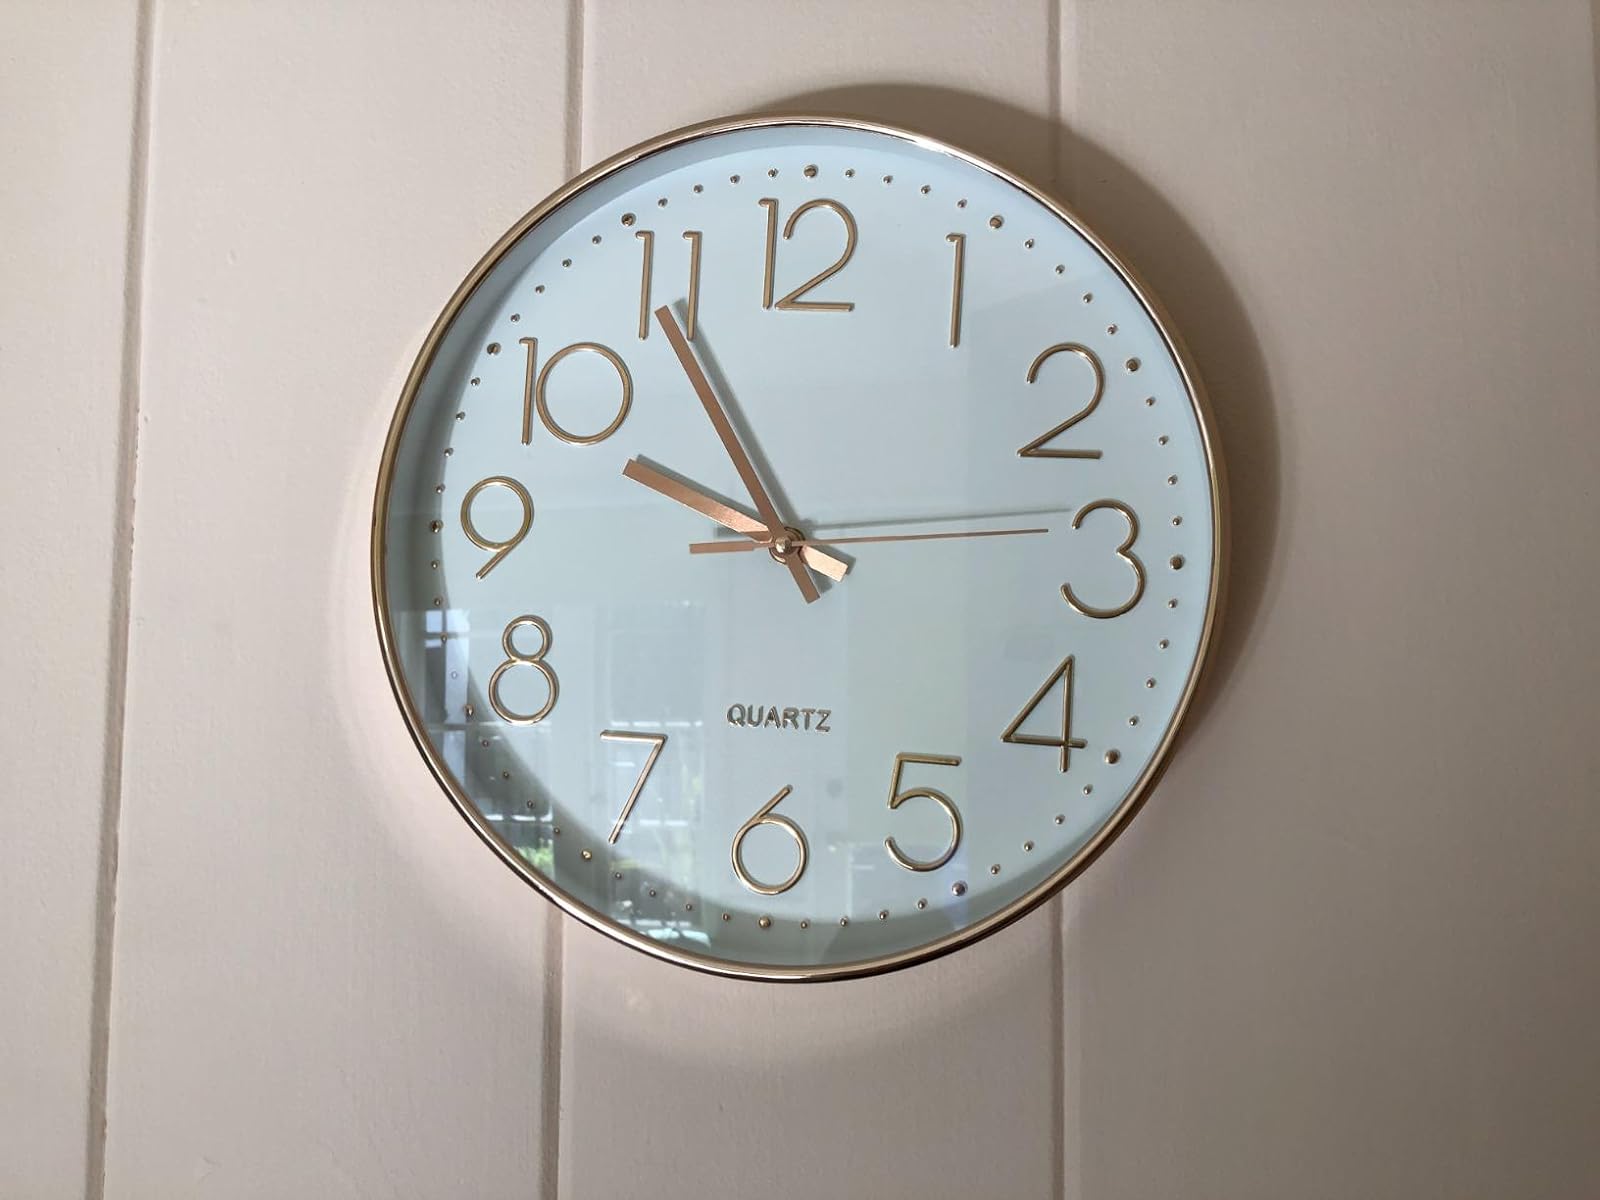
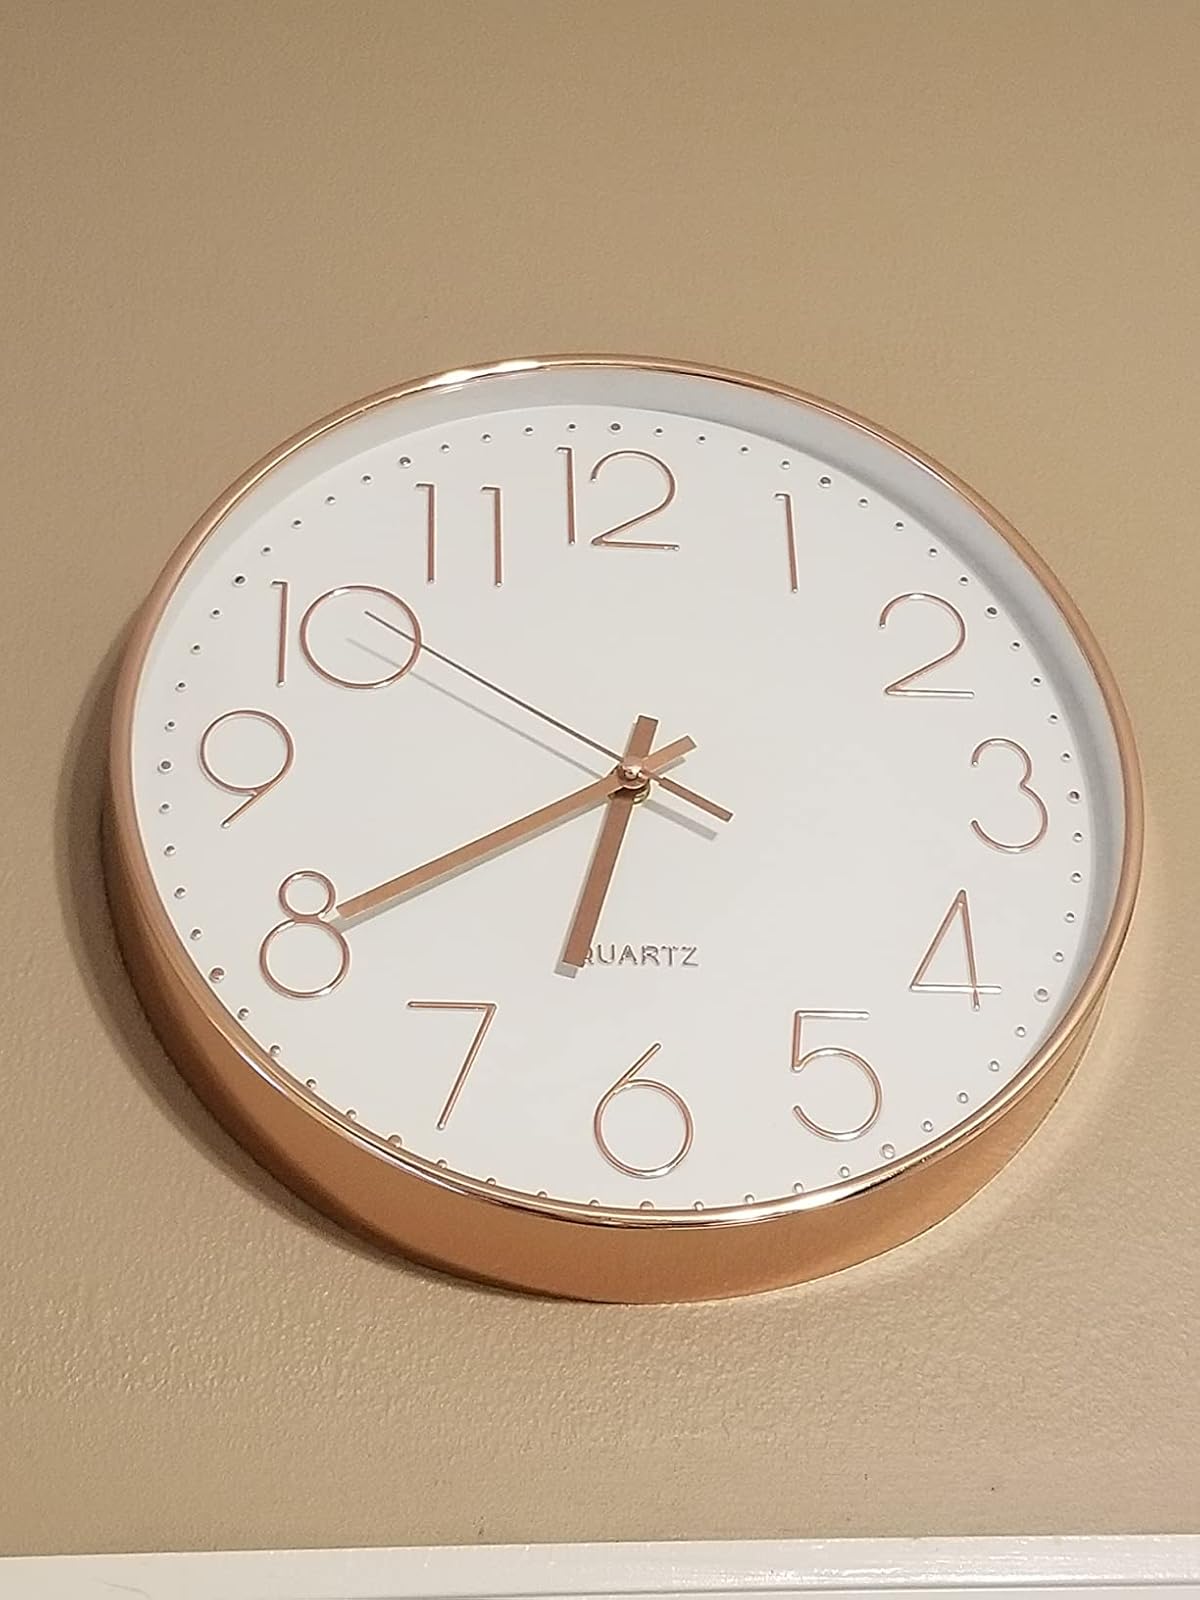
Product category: clock
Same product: yes